Michael Petrasso

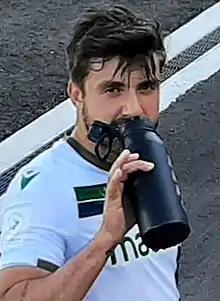
Petrasso in 2021

Michael Alexander Petrasso (born 9 July 1995) is a Canadian professional soccer player as a winger and is currently a free agent having last played for York United.